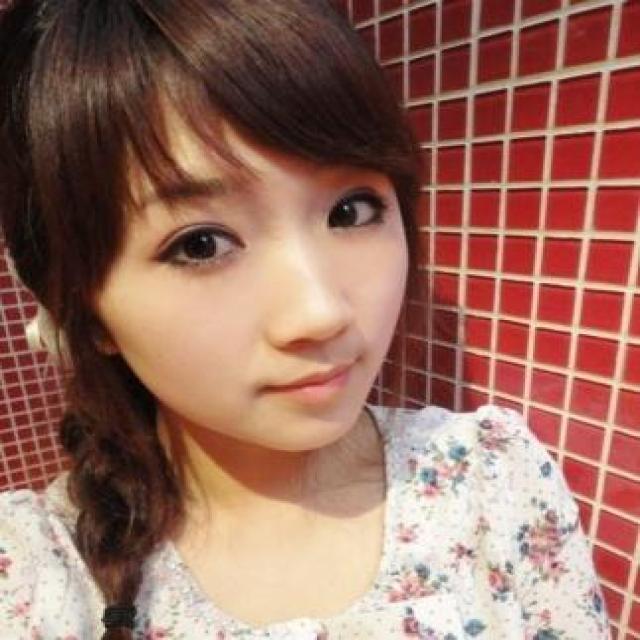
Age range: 13-20